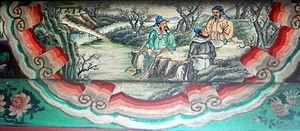
Luo Guanzhong, ou Louo Kouan-Tchong, prénom d’origine Ben, est un écrivain chinois de la fin des Yuan et du début des Ming à qui sont attribués des romans historiques, en particulier l’Histoire des Trois royaumes. Il aurait aussi collaboré à la rédaction d’Au bord de l'eau ou du moins édité l’ouvrage.